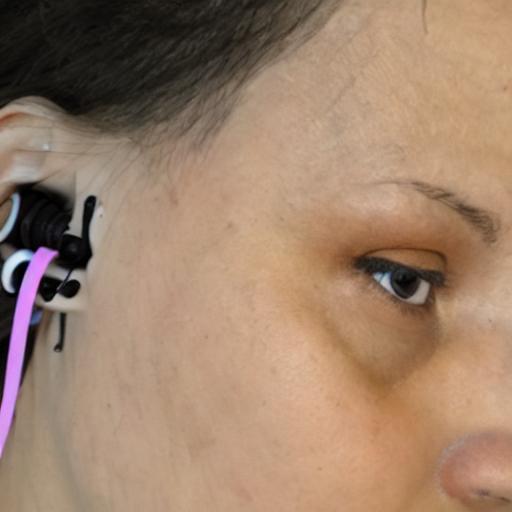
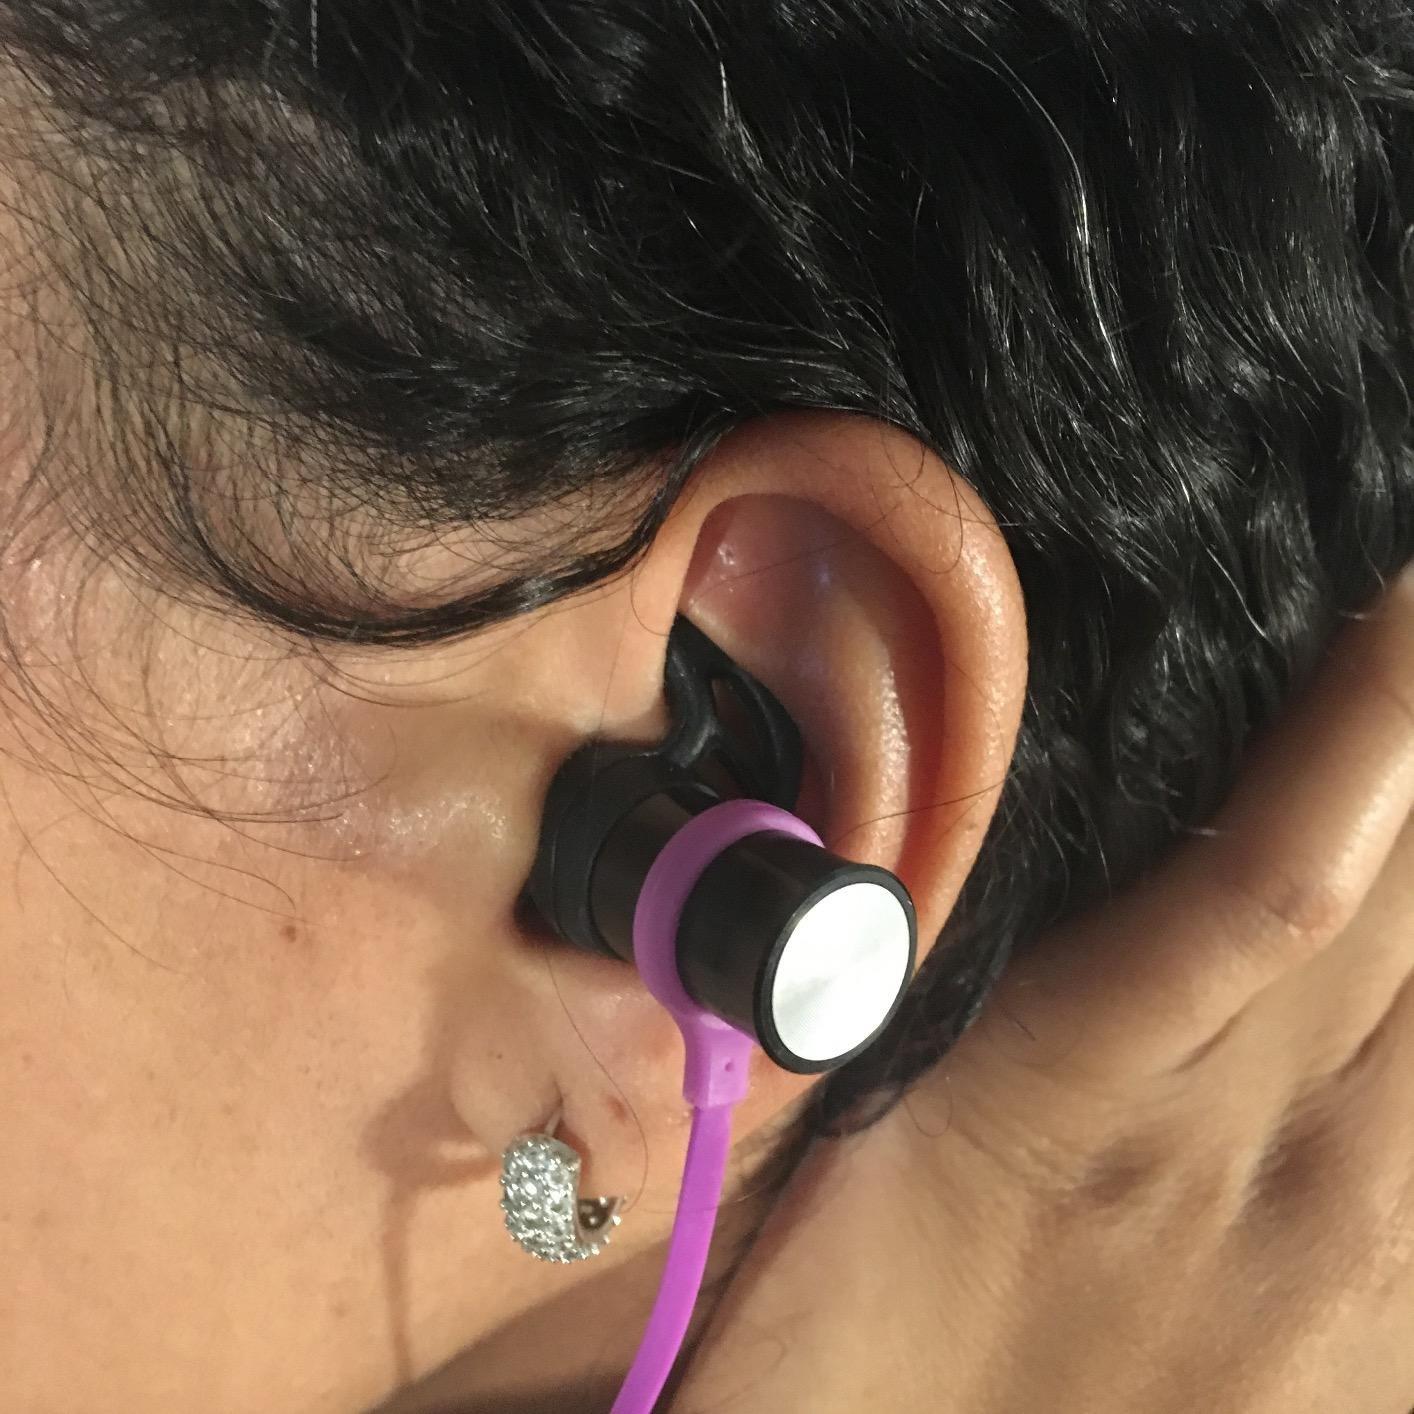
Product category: earbuds
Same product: no